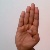
The image shows a hand gesture representing the letter 'B' in Indian Sign Language.